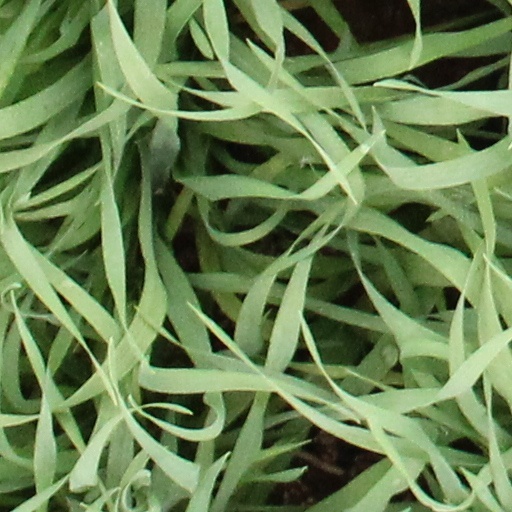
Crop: wheat